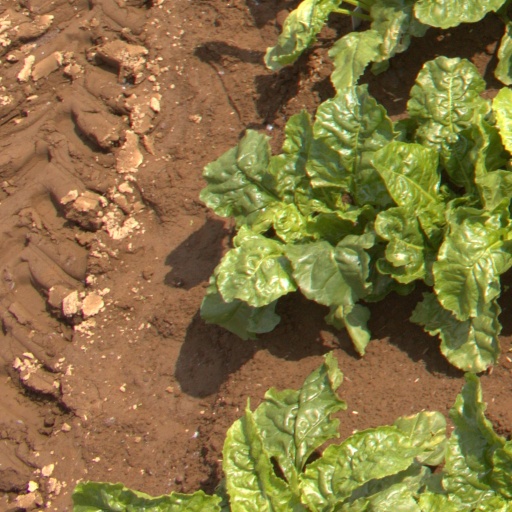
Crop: sugar beet